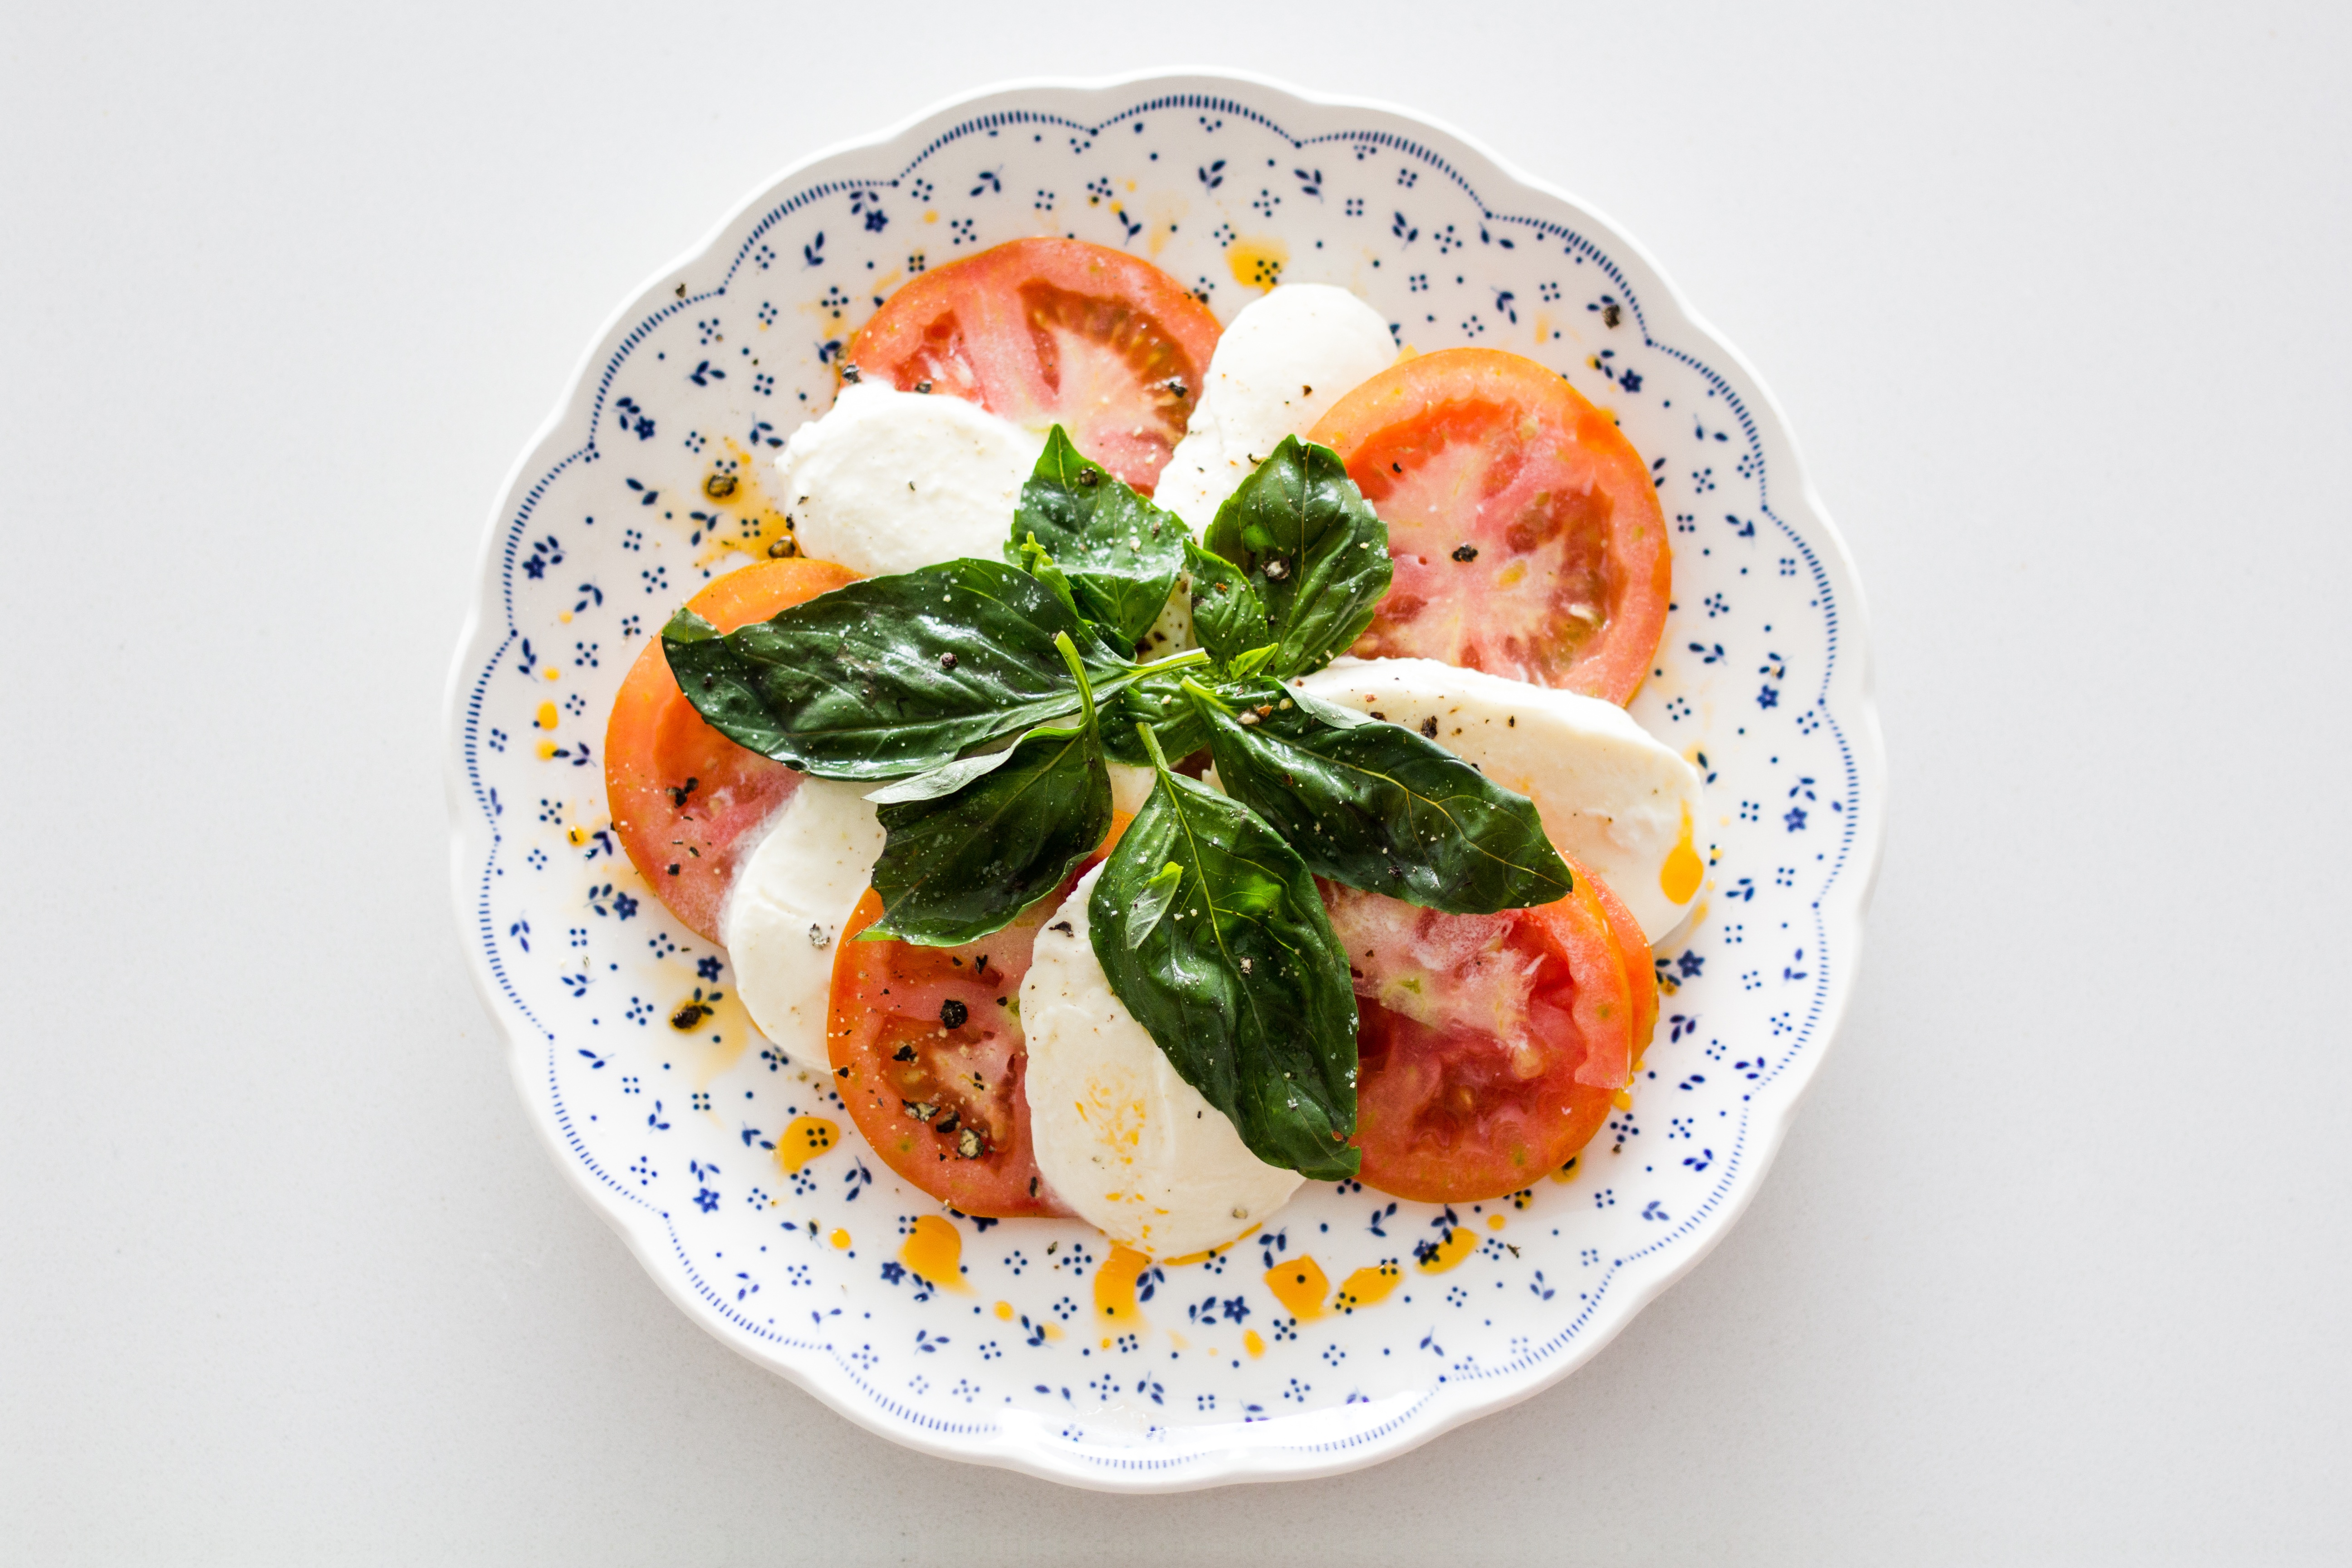
dish, meal, food, salad, produce, vegetable, fresh, fish, breakfast, healthy, cuisine, cheese, tomato, vegetarian, oil, italian, olive, mozzarella, caprese, hors d oeuvre, smoked salmon